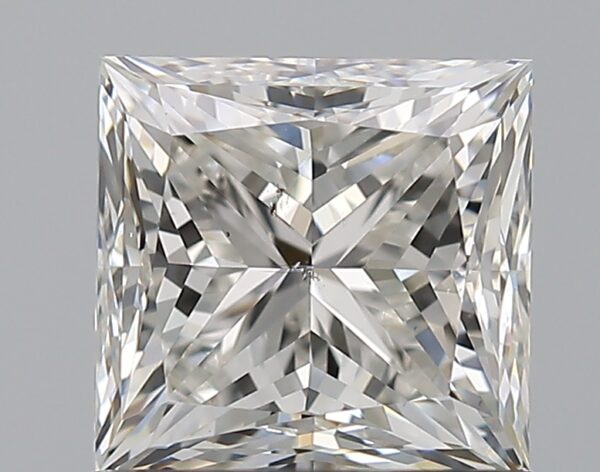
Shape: princess
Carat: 1.2
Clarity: SI1
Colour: H
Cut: GD
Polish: EX
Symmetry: VG
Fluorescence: F
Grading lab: GIA
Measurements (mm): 5.59 x 5.46 x 4.29